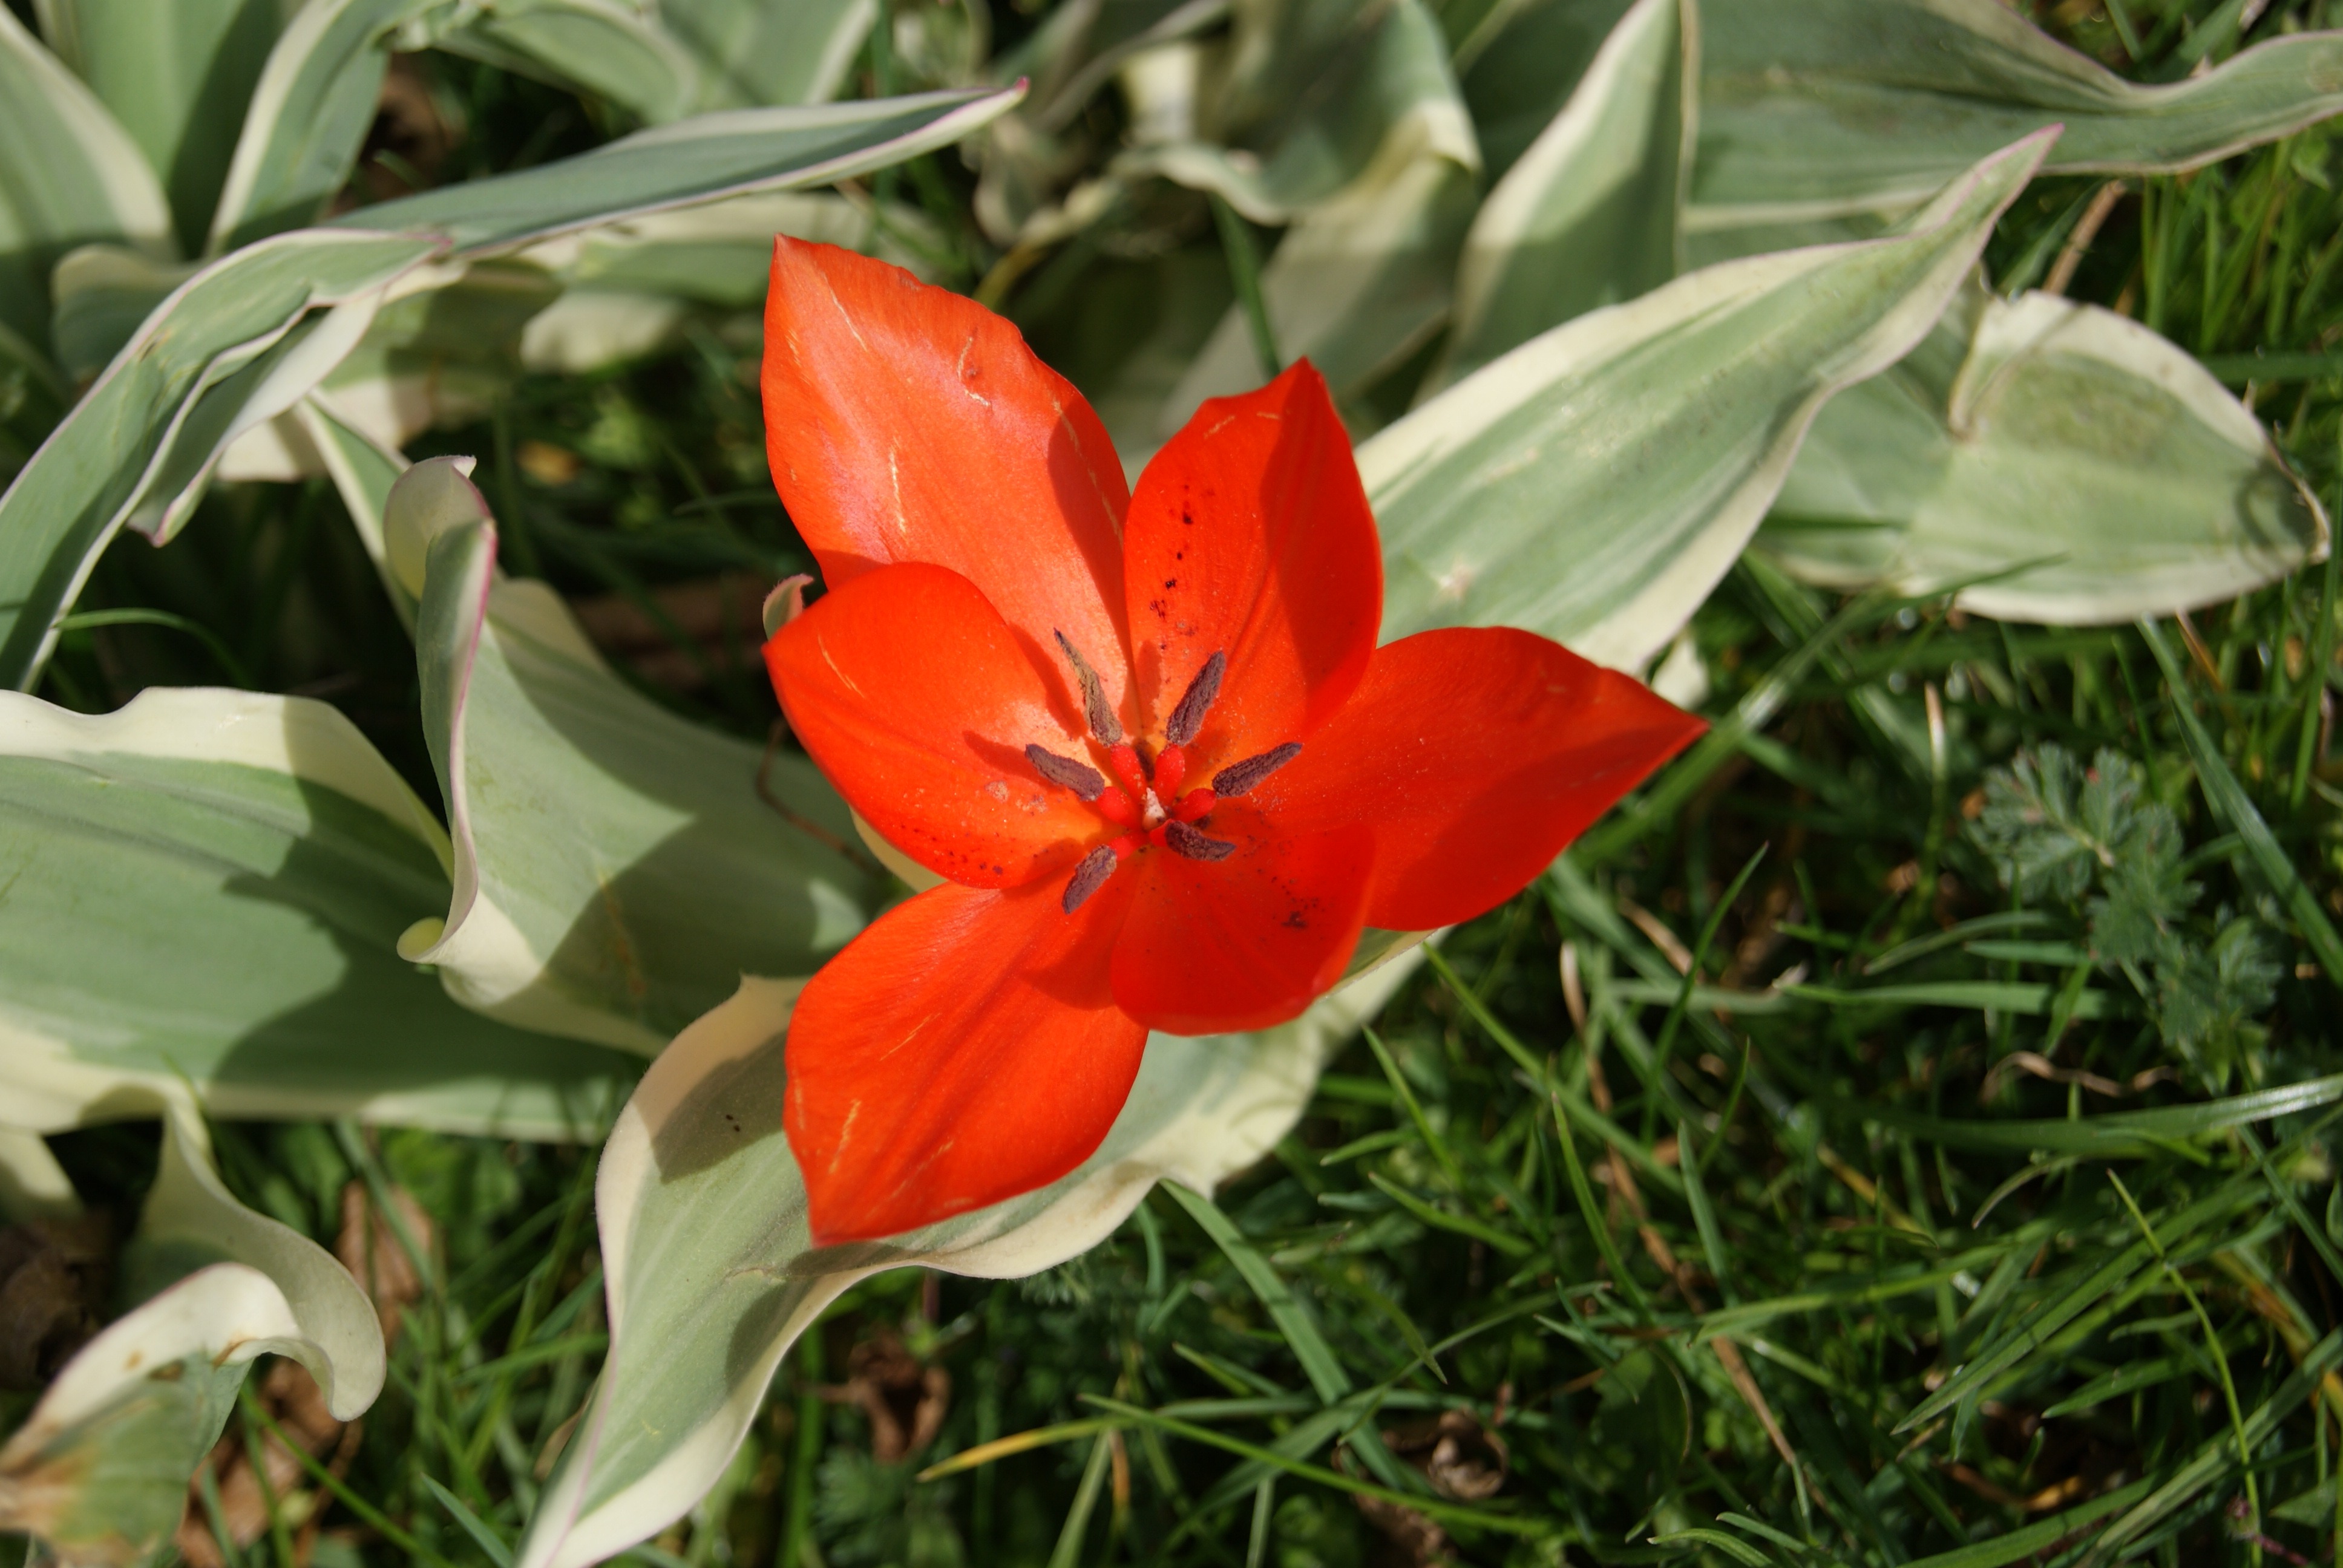
nature, plant, flower, petal, tulip, botany, flora, wildflower, flowers, lily, flowering plant, land plant